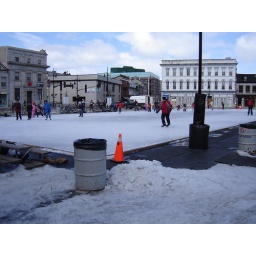
Where the elfs have hockey practice. The big white building in the background is the entrance to Santa's workshop.